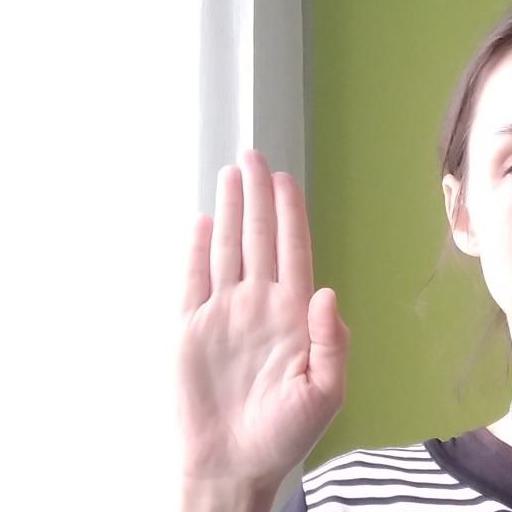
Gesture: stop